FAM46C

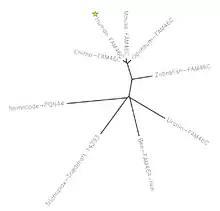
FAM46C Ortholog Unrooted Tree

Based on multiple sequence alignments generated by ClustalW an unrooted phylogenetic tree was generated for select FAM46C orthologs to demonstrate the diverse occurrences of FAM46C-like genes throughout the current evolutionary catalog. For posterity, many orthologs were omitted (see ortholog table above; many were omitted from this table also).